Mynydd y Lan

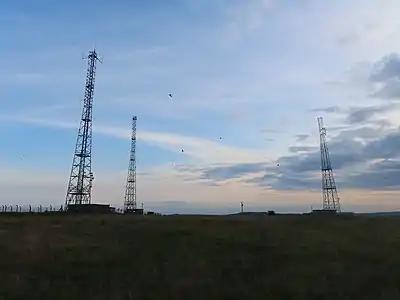
Three Radio Towers

The hill is situated towards the southeastern margin of the South Wales Coalfield. The summit plateau and upper slopes of the hill are formed from sandstones of the Pennant Sandstone Formation assigned to the Warwickshire Group of the late Carboniferous Period.